Kaufering station

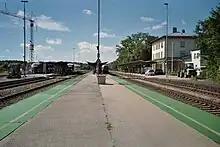
Station platforms

Kaufering station has five platform tracks on three platforms, including the platform next to the station building, platform 1. The platforms are covered and have digital destination displays. All platforms are connected to platform 1 by a pedestrian tunnel. The station is not accessible by the disabled. There is a park-and-ride lot at the station.